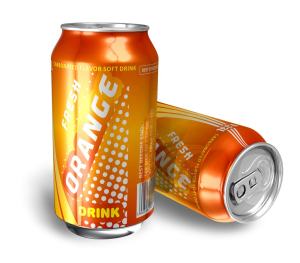
Label: metal